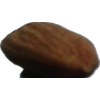
Label: almonds